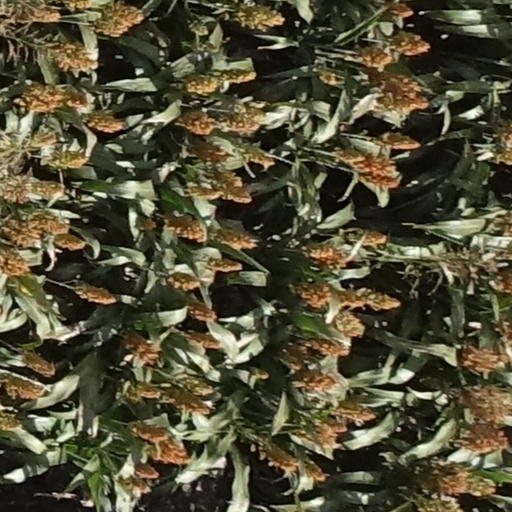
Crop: sorghum